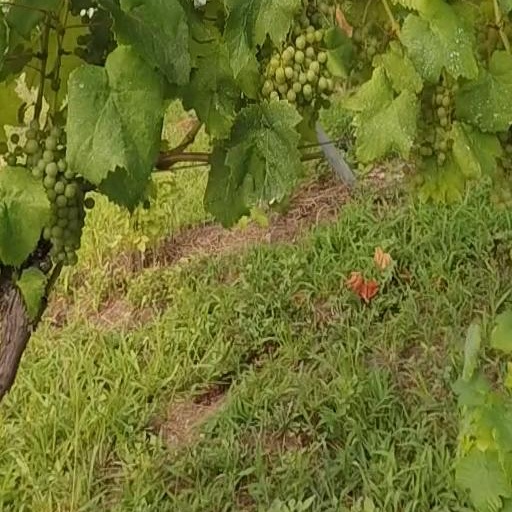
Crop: grape